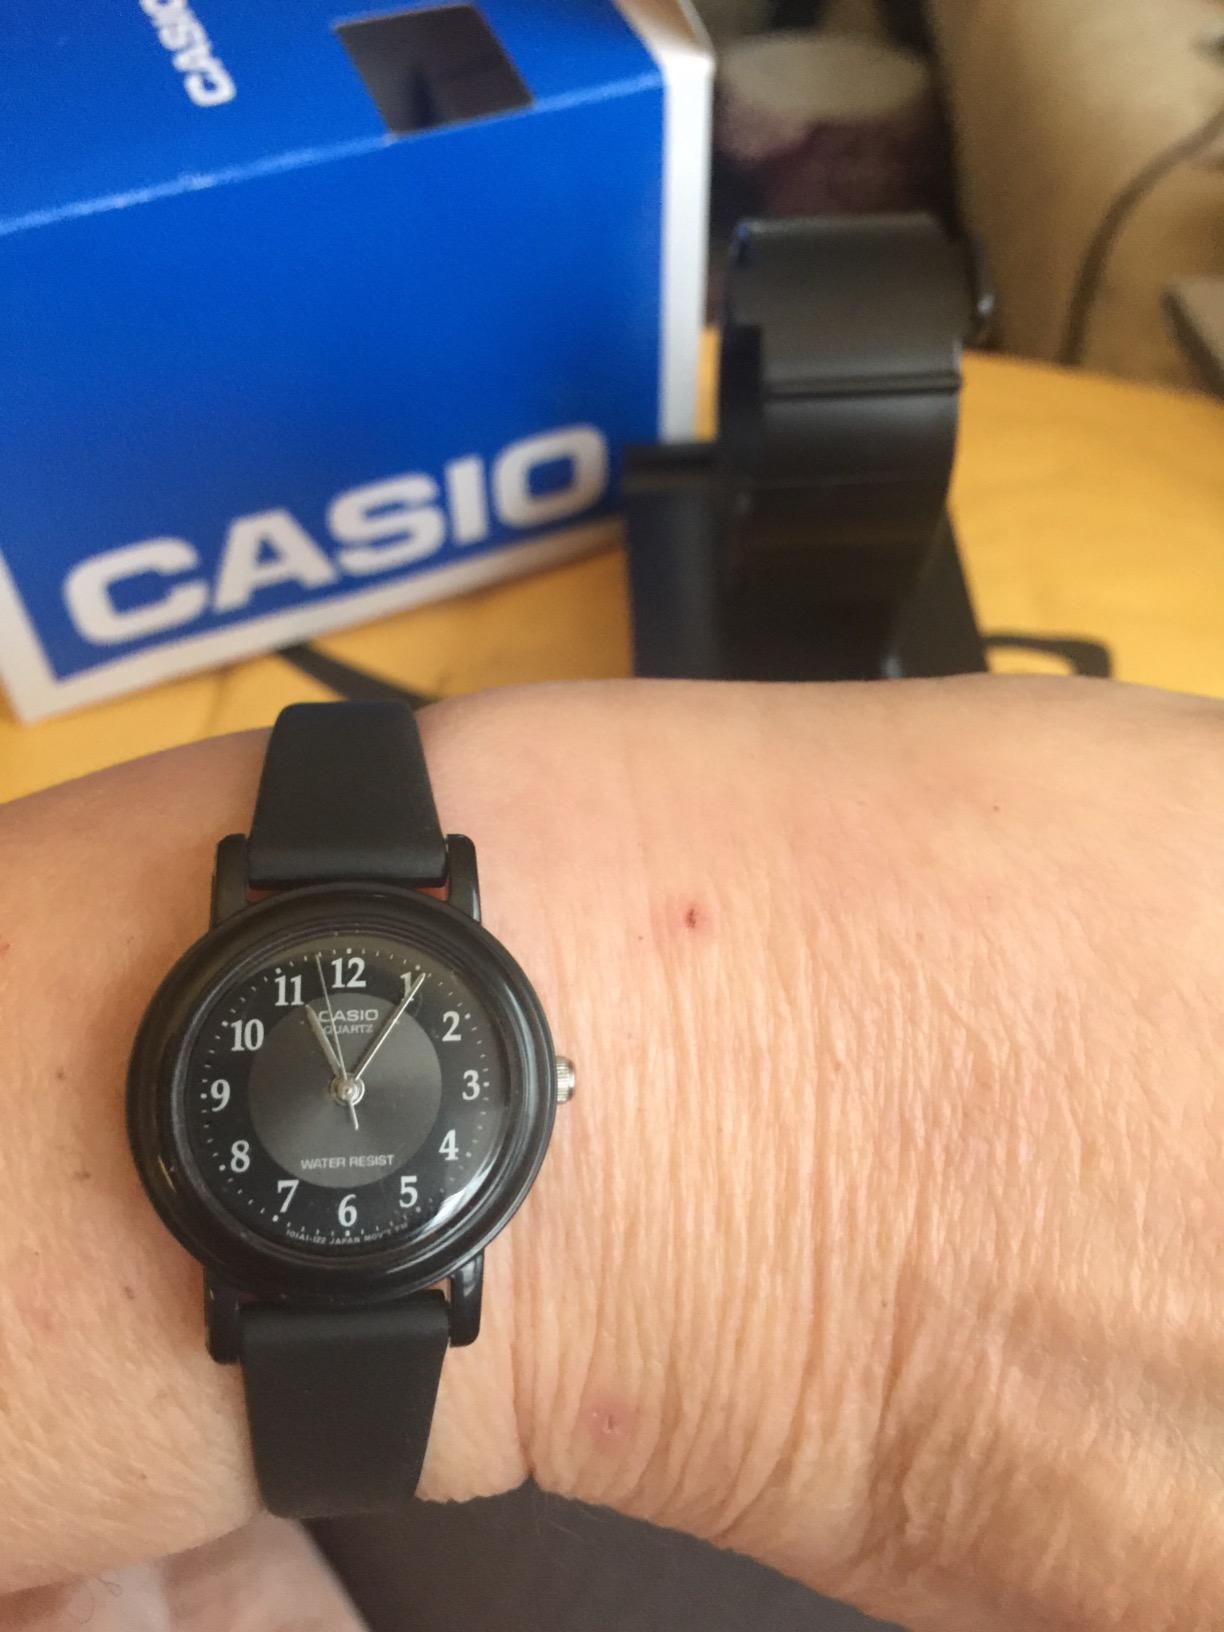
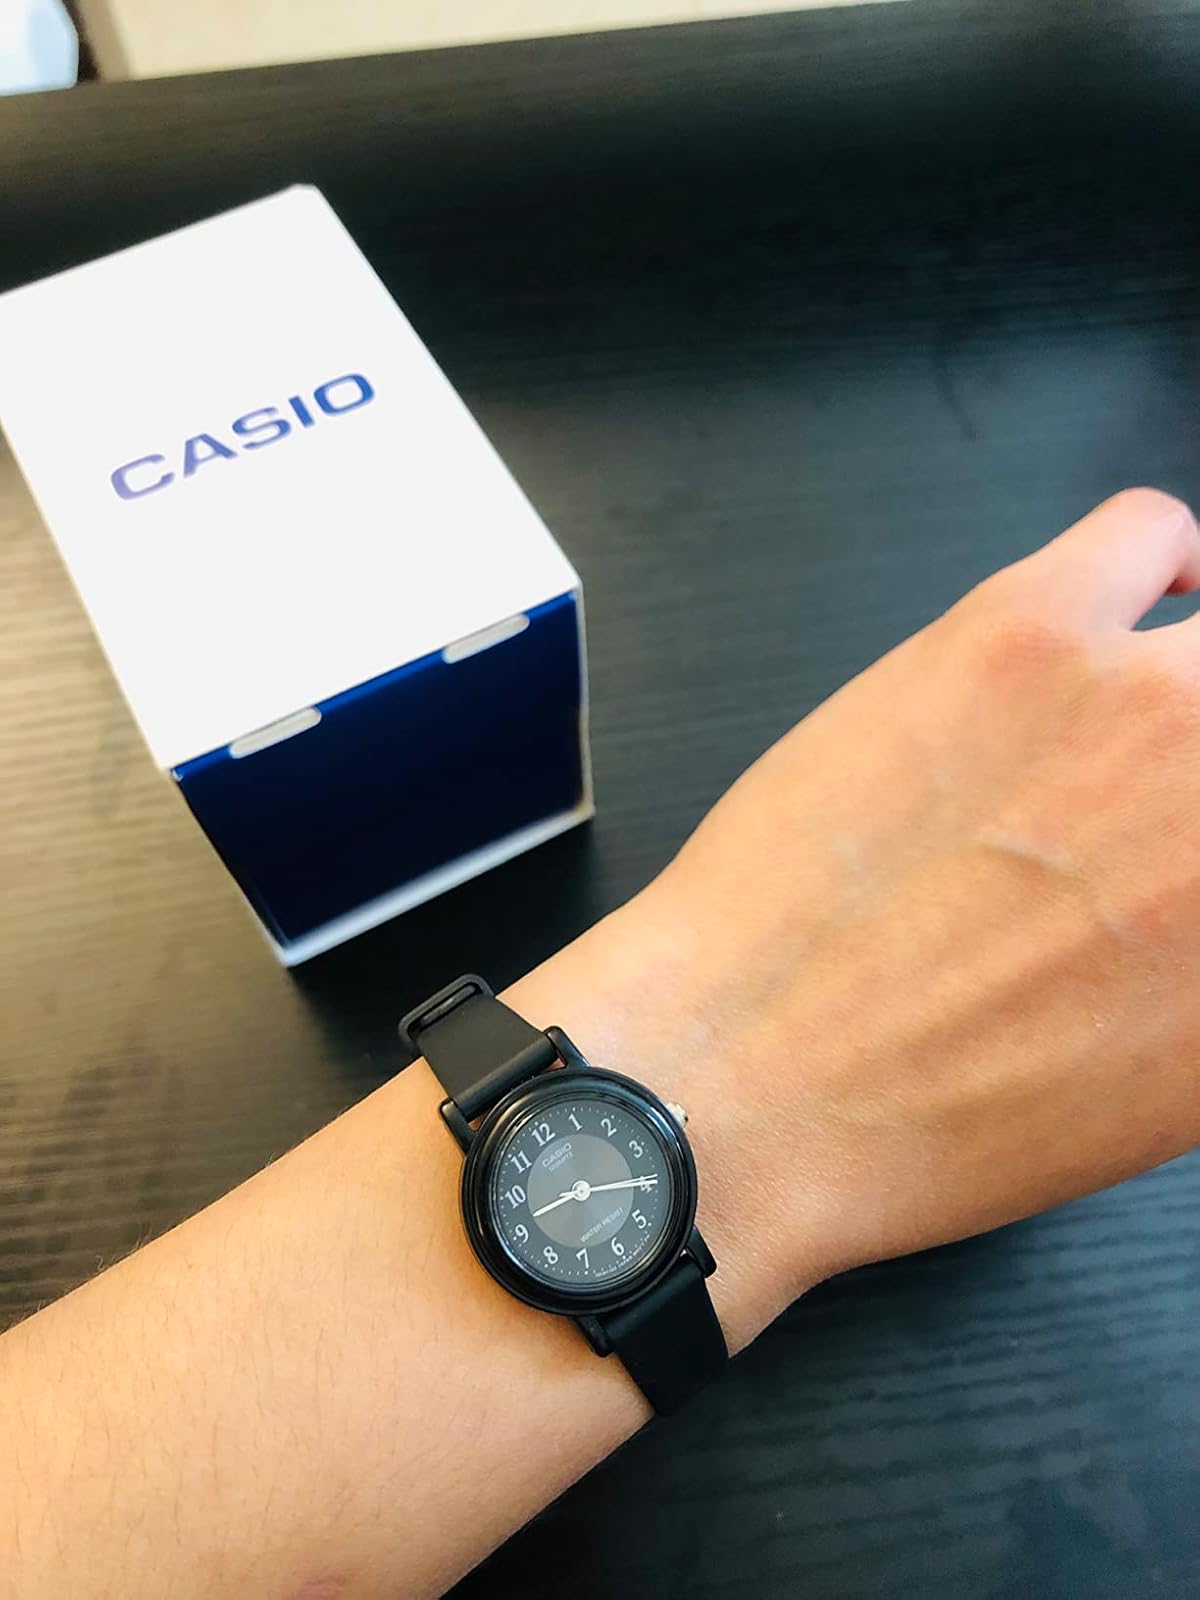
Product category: accessories_watch
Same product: yes